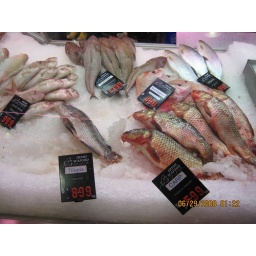
fish stand in the super market